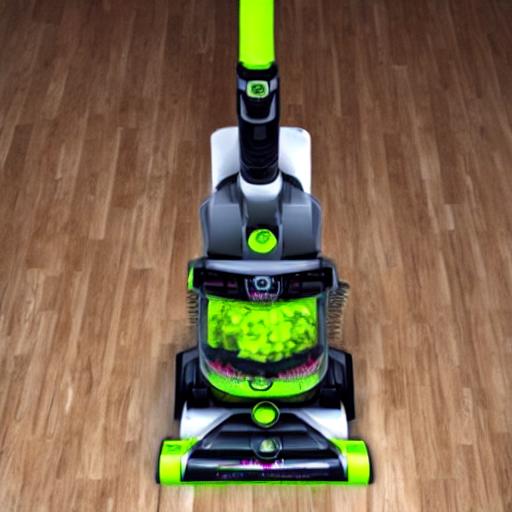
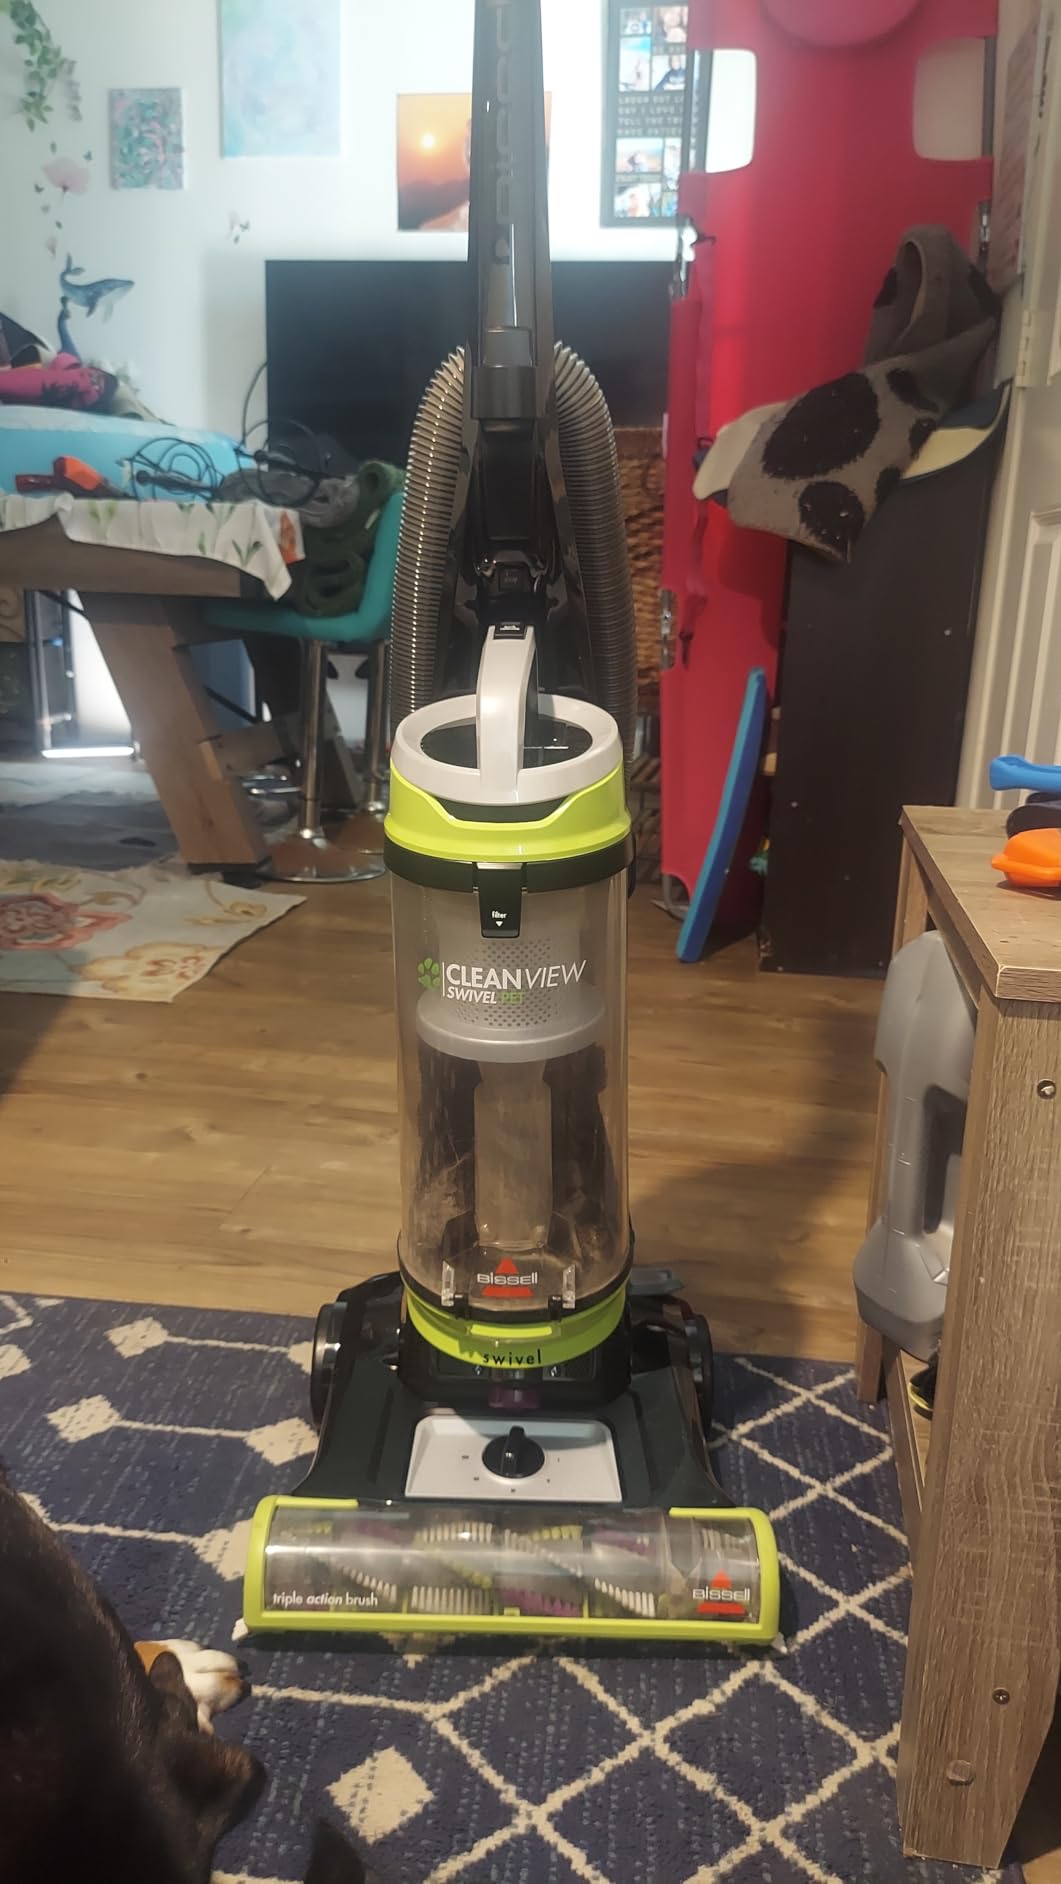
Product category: items_vacuum
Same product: no